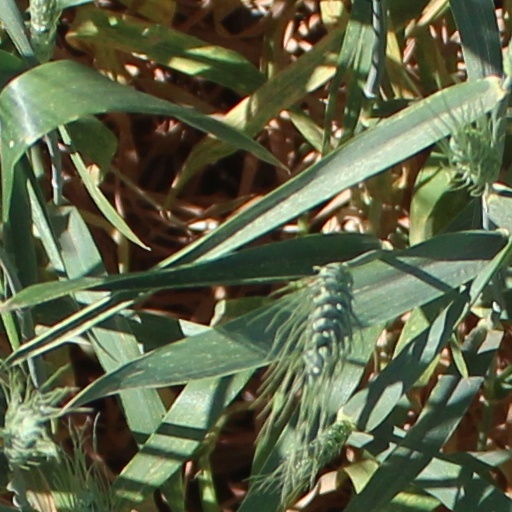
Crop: wheat